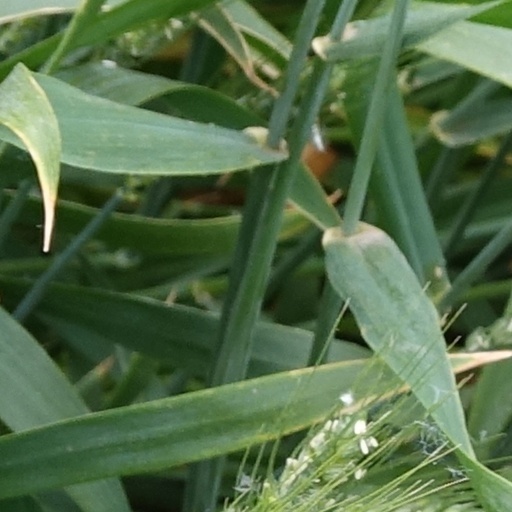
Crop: wheat